Handel's lost Hamburg operas

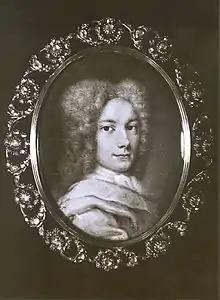
Handel 1710

In 1703, the 18-year-old composer George Frideric Handel took up residence in Hamburg, Germany, where he remained until 1706. During this period he composed four operas, only the first of which, "Almira", has survived more or less intact. Of the other three, the music for "Nero" is lost, while only short orchestral excerpts from "Florindo" and "Daphne" survive.